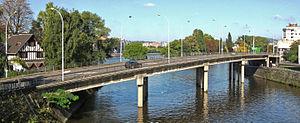
La ville de Liège comporte de nombreux ponts, essentiellement au-dessus de la Meuse et de la Dérivation. Ci-dessous les ponts présents sur le territoire de la commune de Liège de l'amont vers l'aval.
Le pont Gramme est un pont routier à Liège sur la rivière Ourthe à l'embouchure de celle-ci dans la Meuse. Il se trouve en aval du pont de Fétinne. Il porte la Nationale 90 et fait liaison entre le quai Mativa et le quai Gloesener.